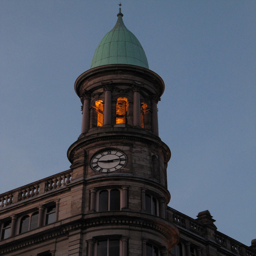
A bell and clock tower against a blue sky.
A clock tower with a light on in the rotunda above it.
A large clock tower on the side of a building.
A clock is on top of a building with a tower.
A large brick building with a clock and tower.